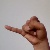
The image shows a hand gesture representing the letter 'J' in Indian Sign Language.